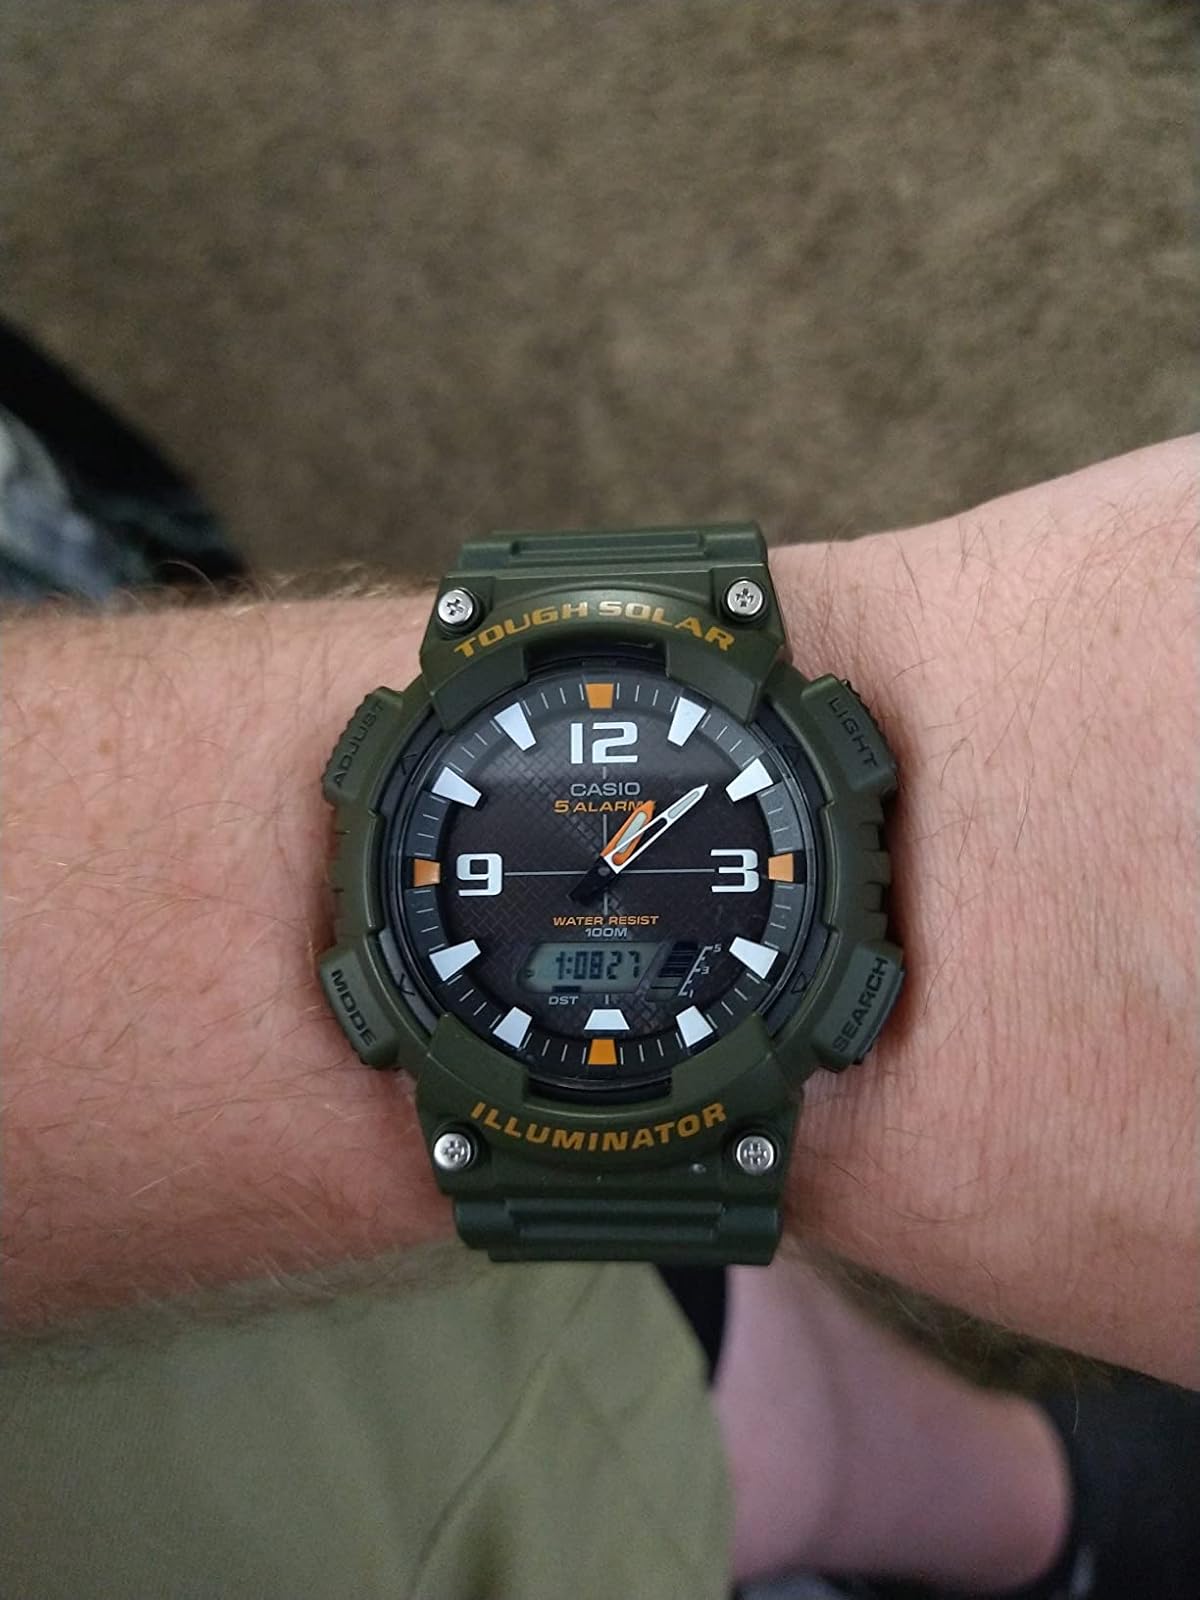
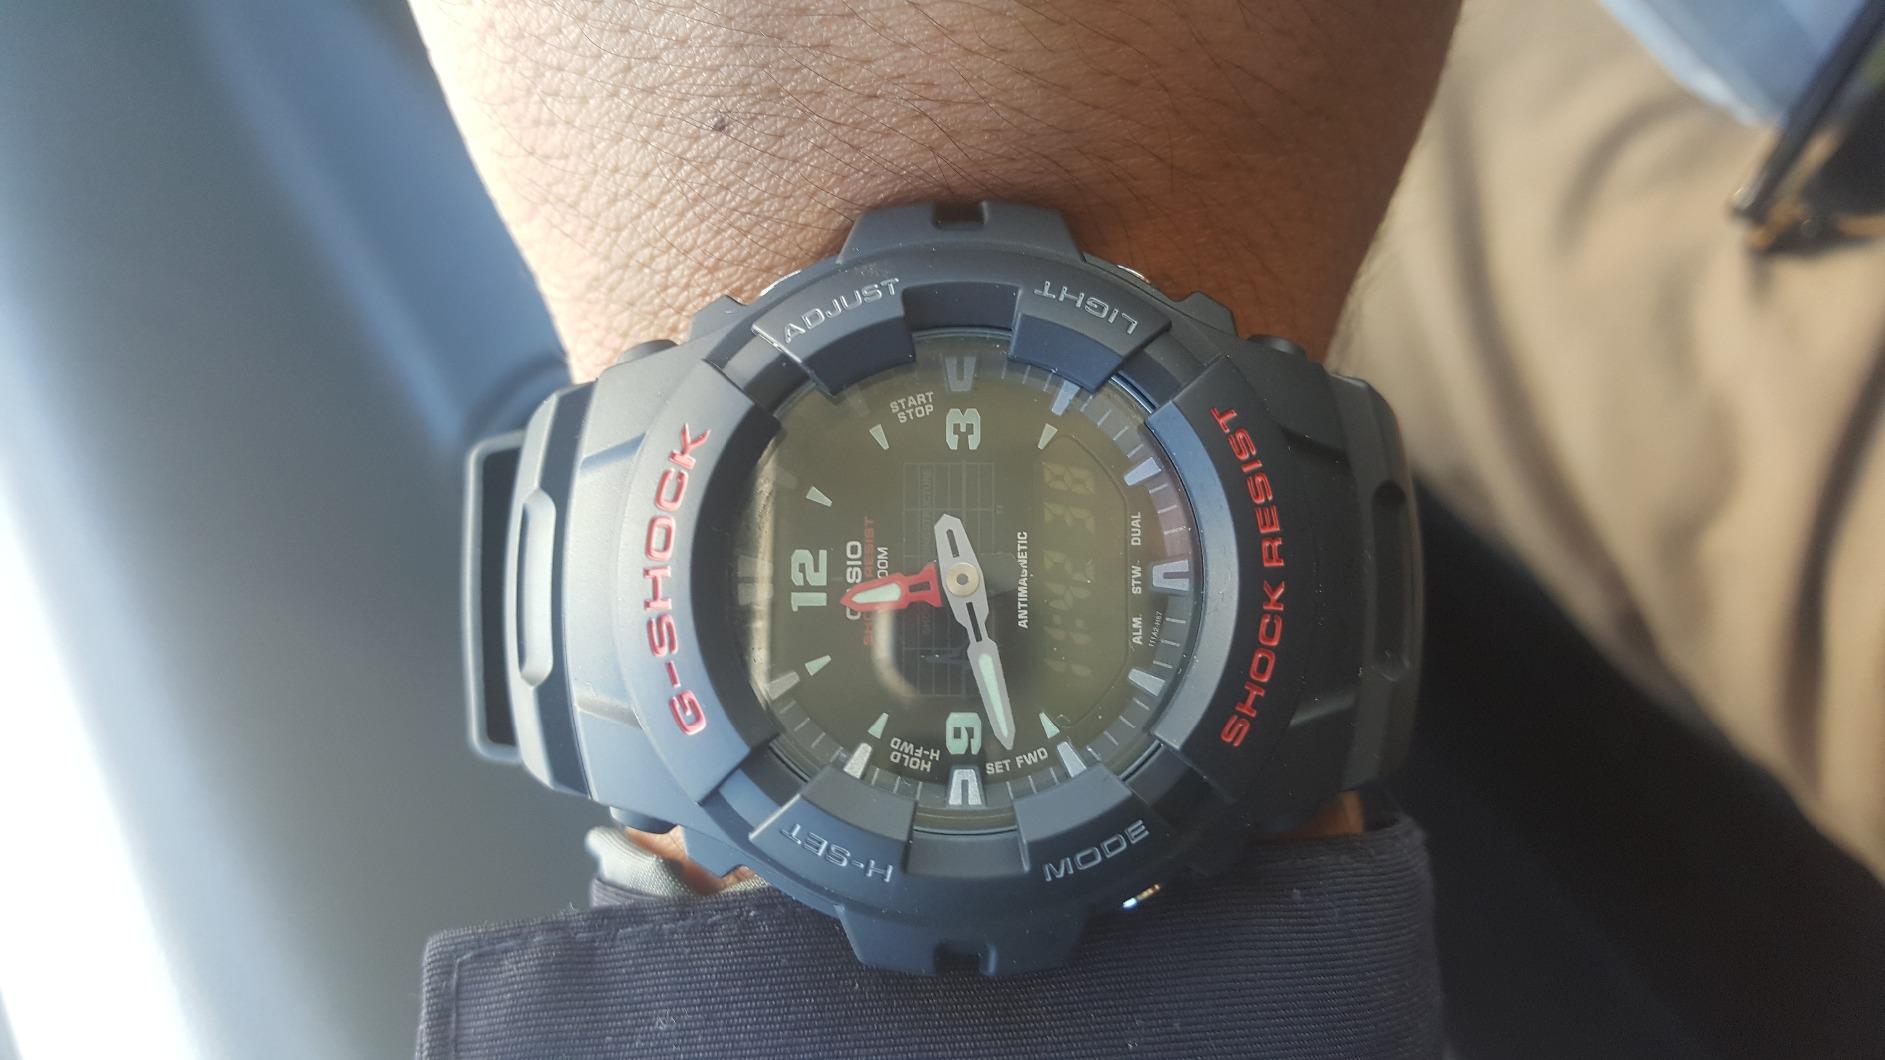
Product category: accessories_watch
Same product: no